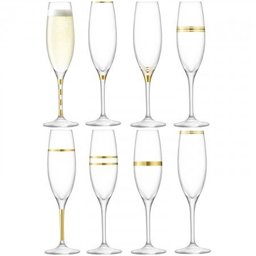
x - inspired by the glamourous metallic finishes of art period , this assorted set of champagne flutes is embellished with bold metallic designs .